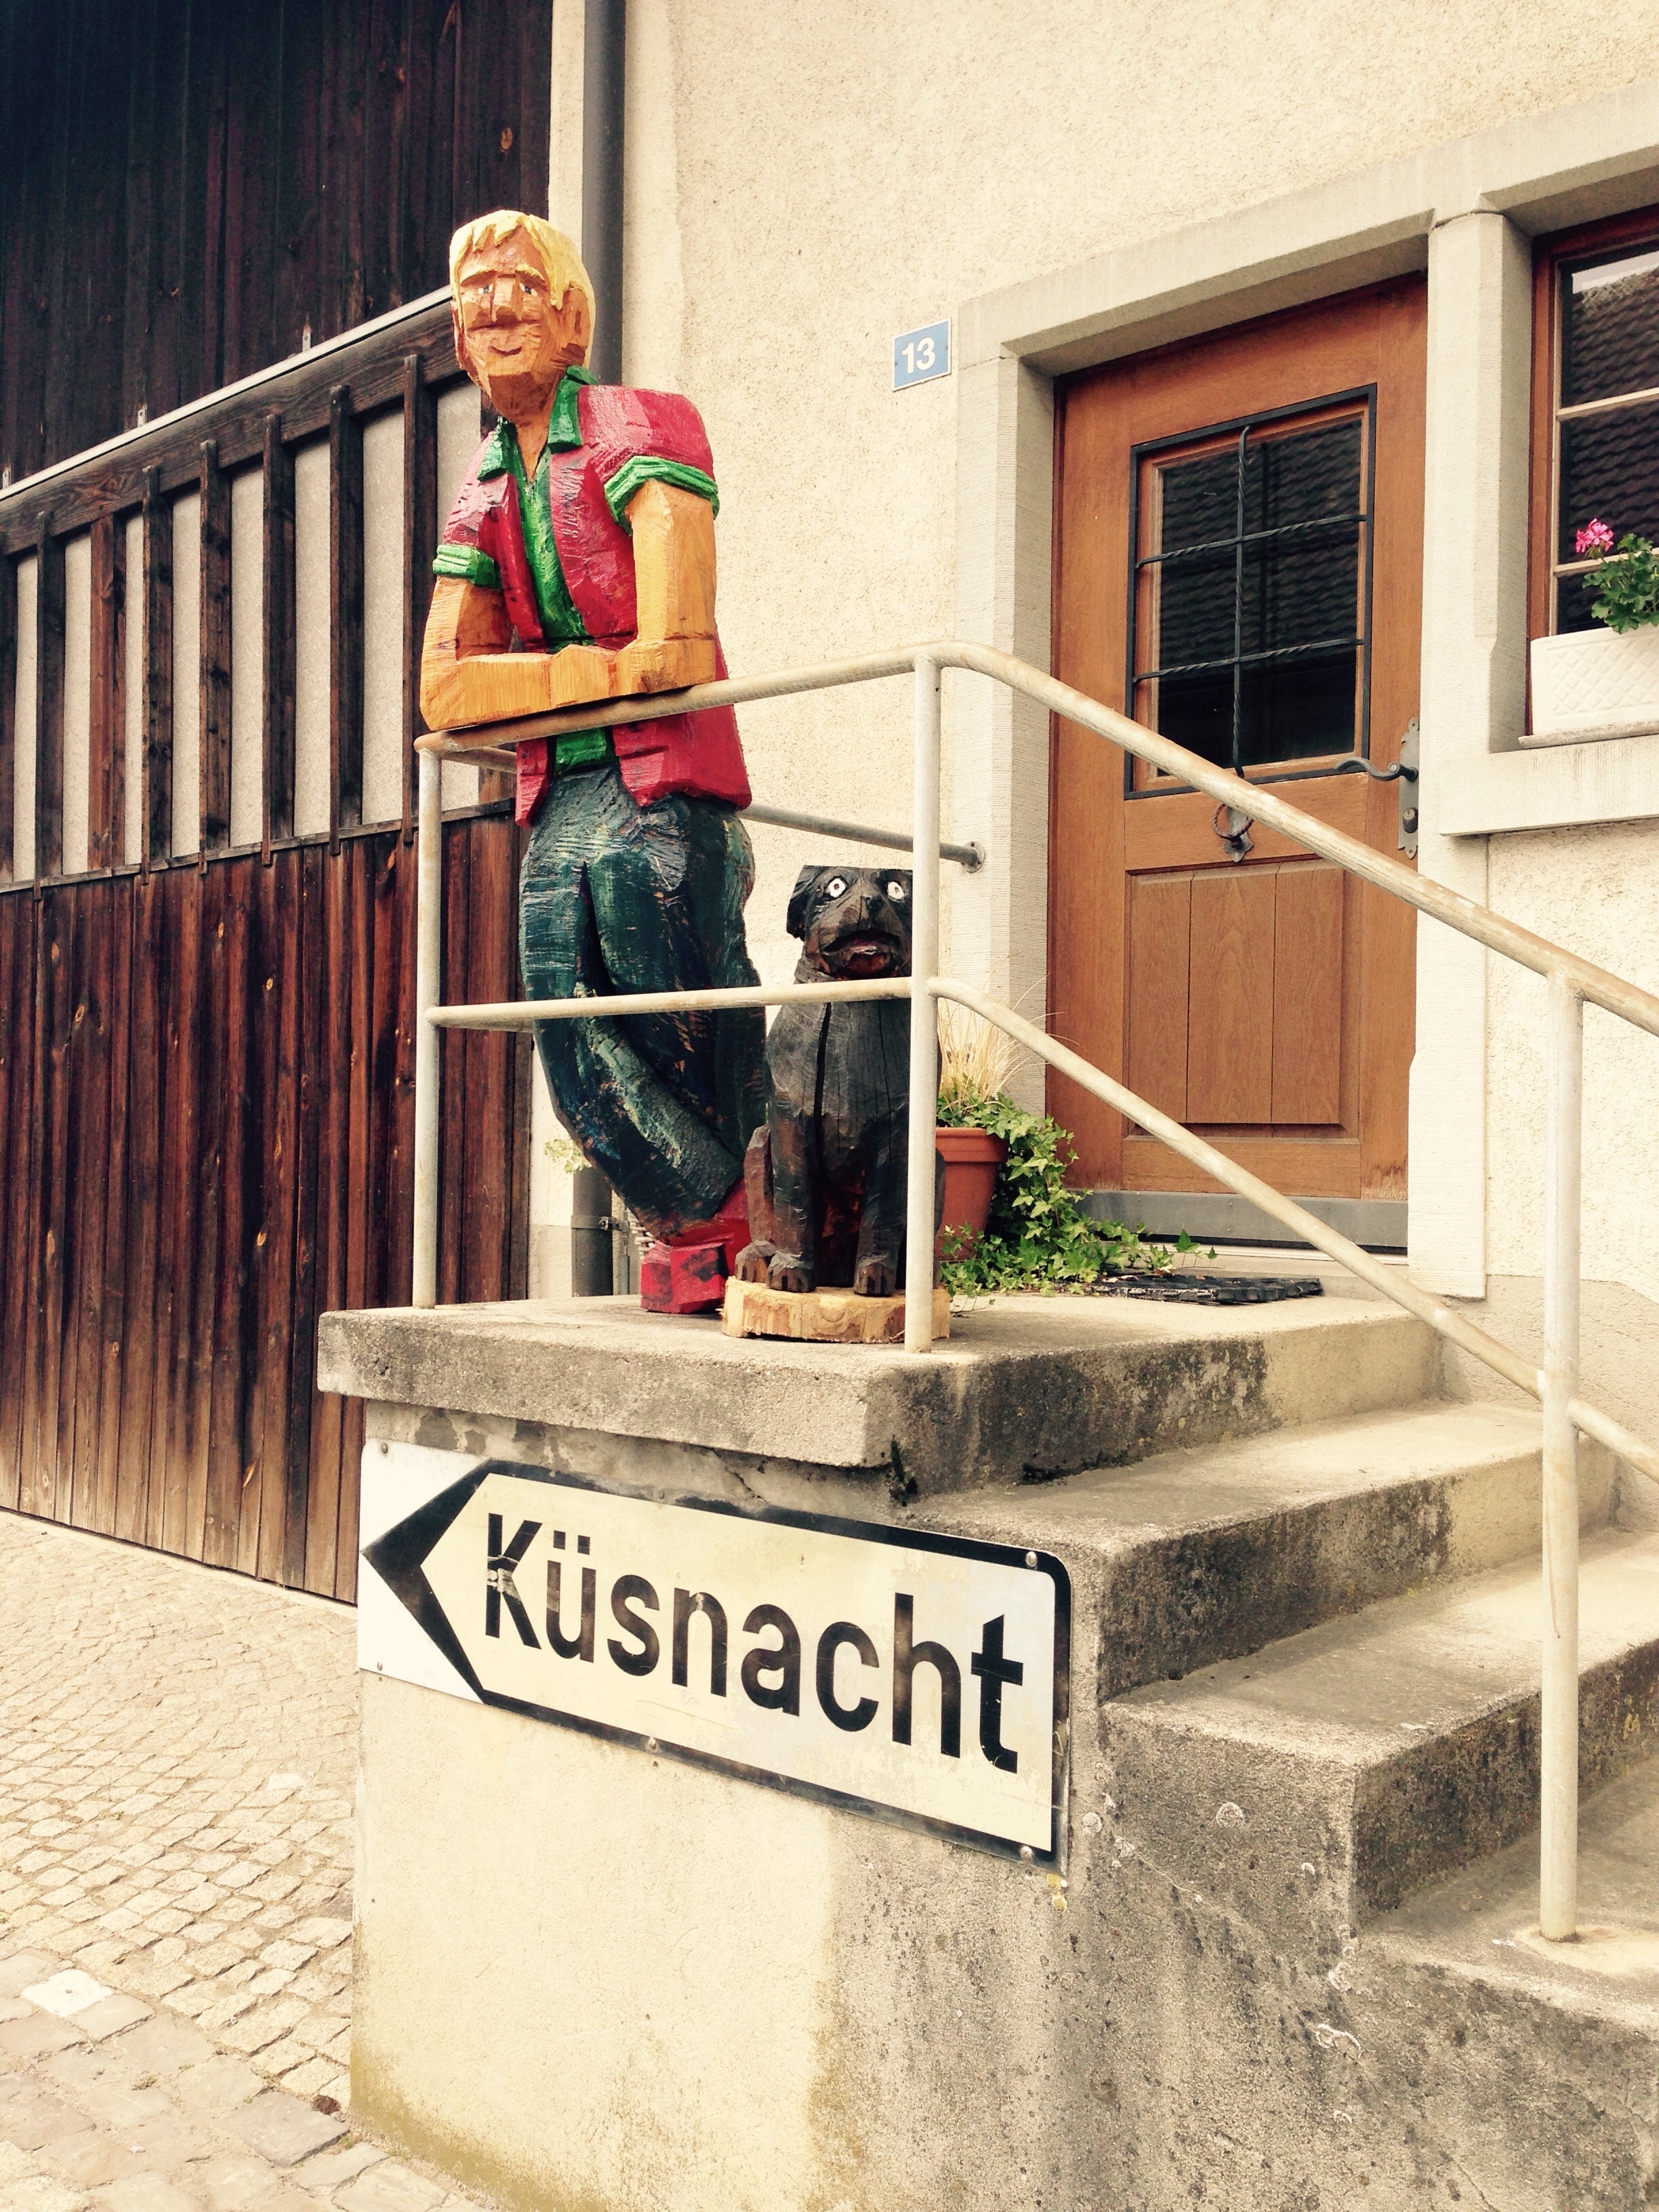
man, window, home, wall, statue, door, art, figure, stairs, shield, switzerland, canton, zurich, input, directory, characters, k snacht